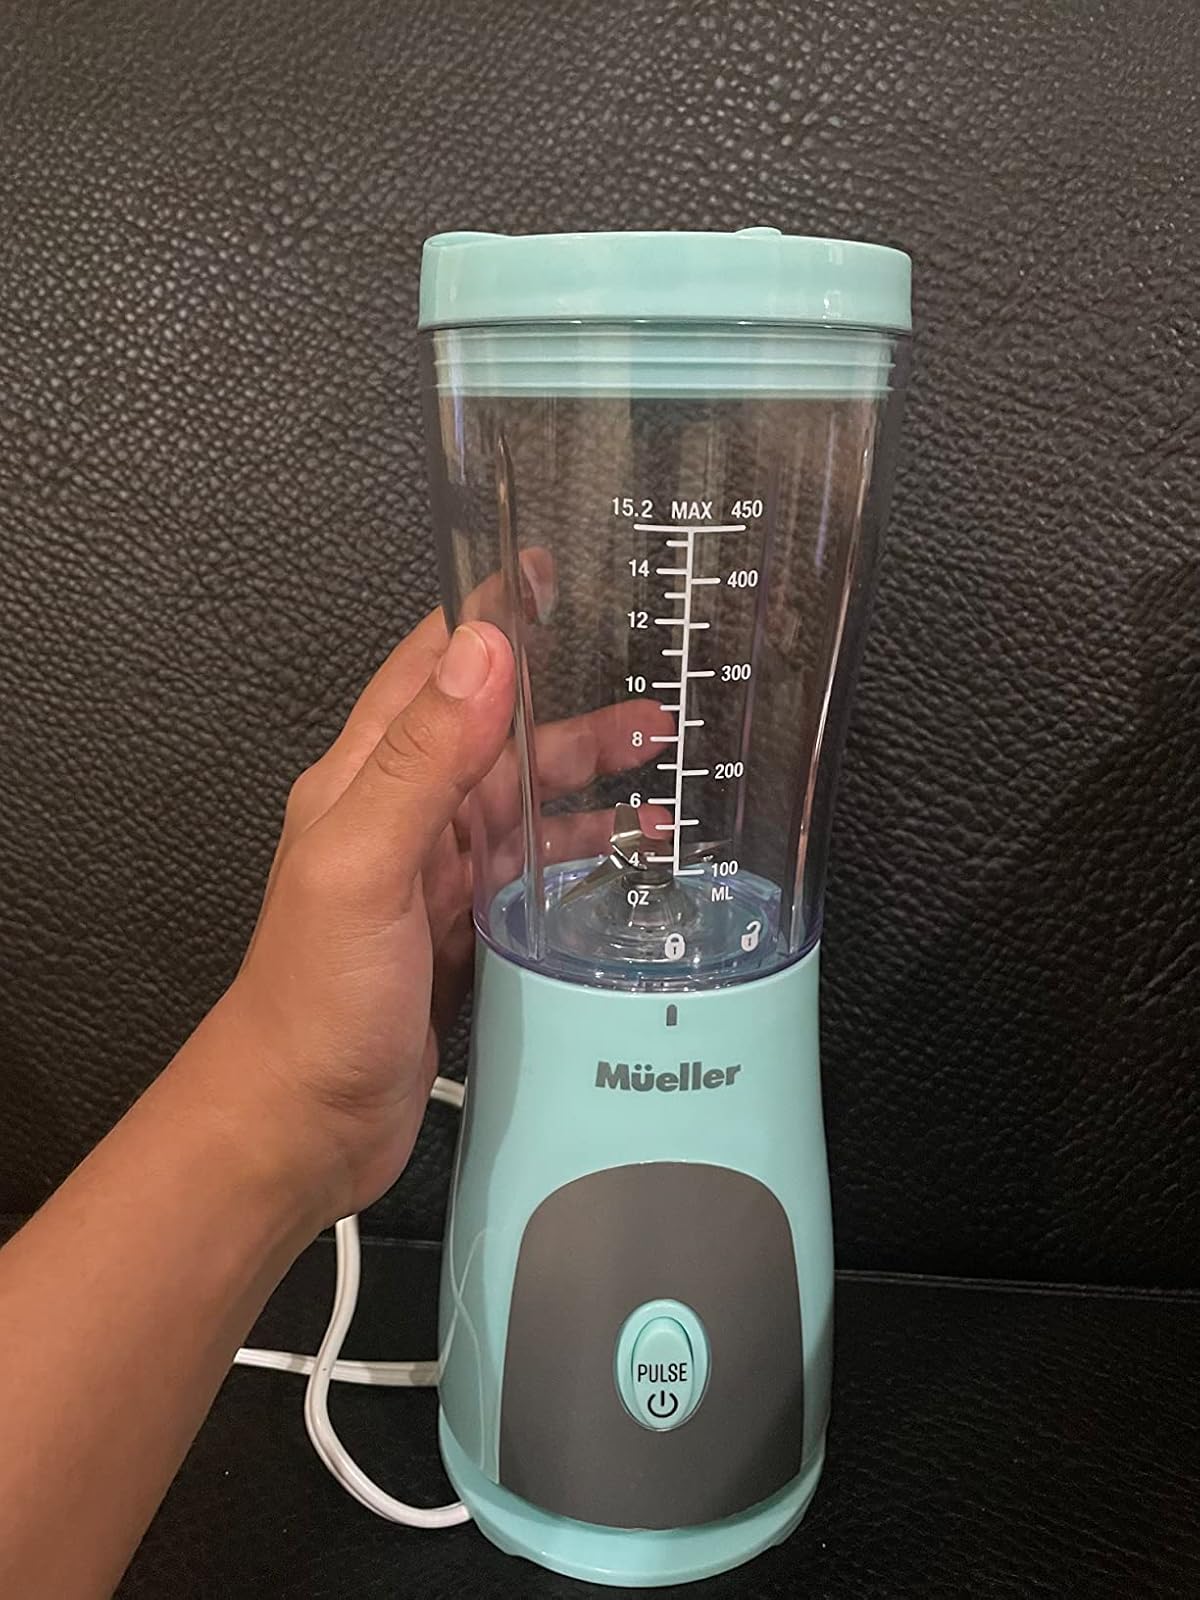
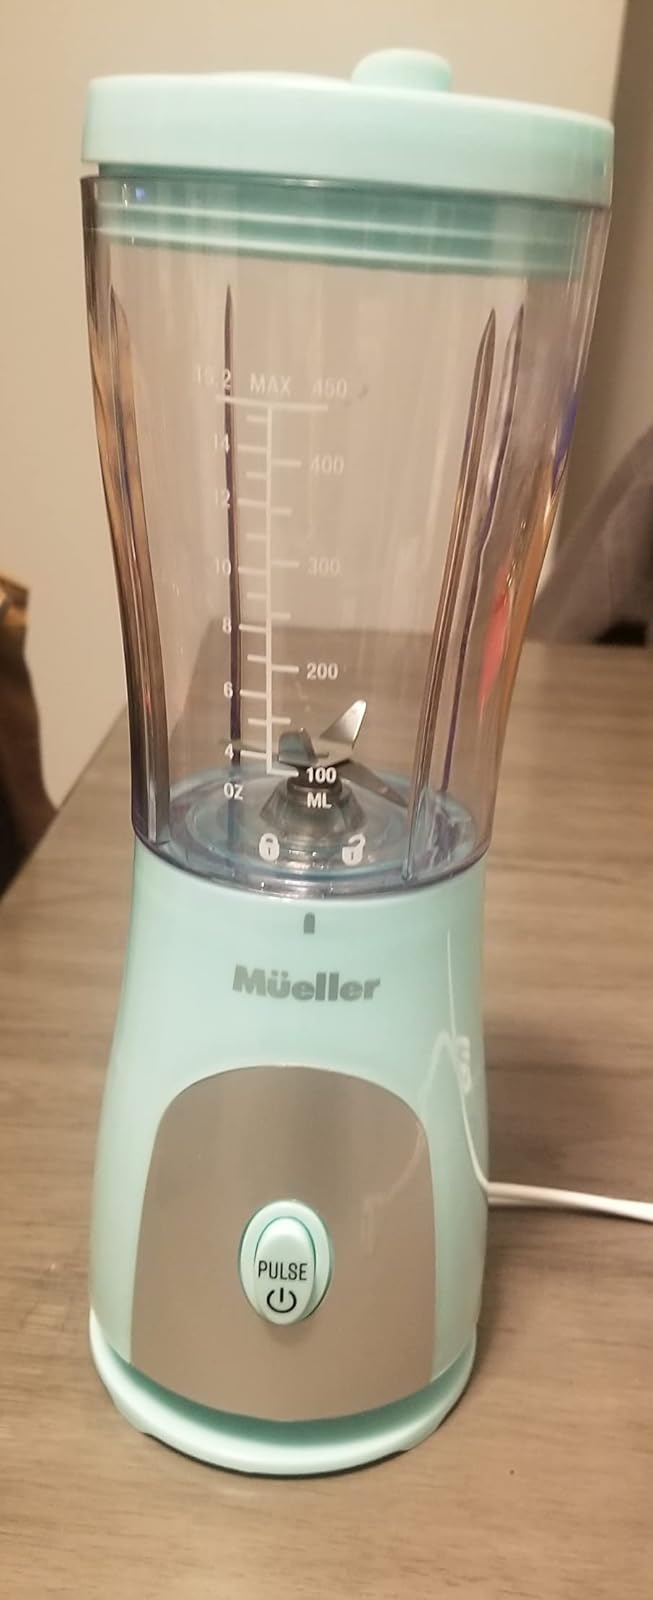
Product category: items_blender
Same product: yes